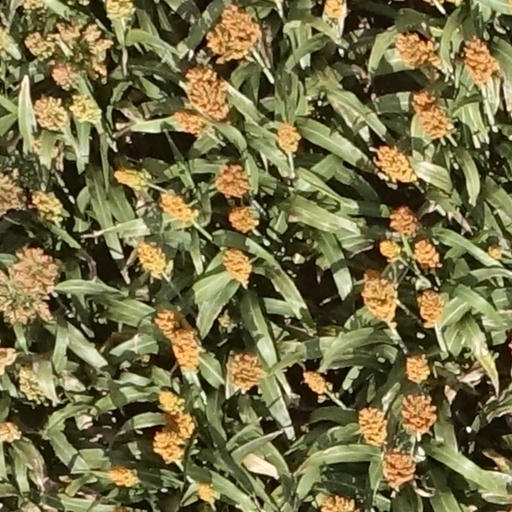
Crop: sorghum